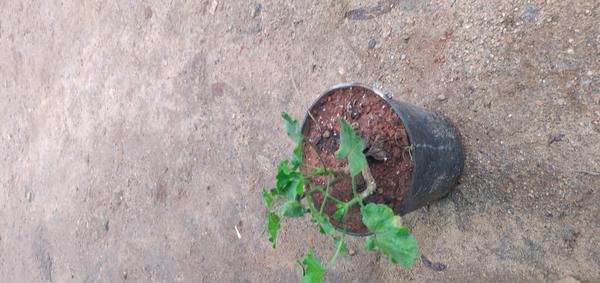
Plant: Geranium